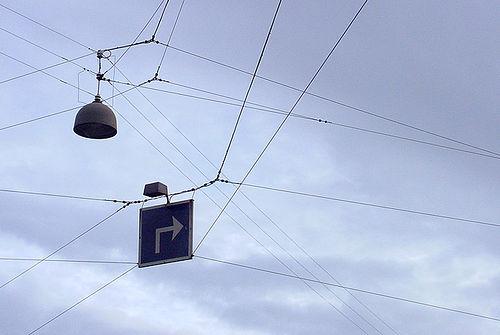
Weather: cloudy or overcast